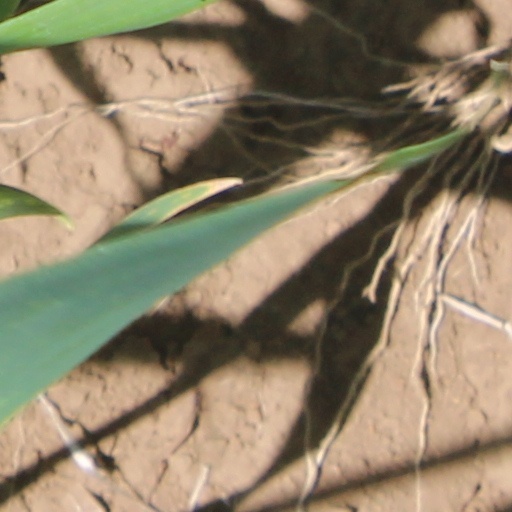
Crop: wheat